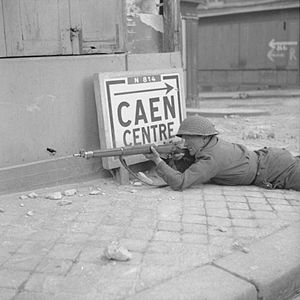
Slaget om Caen / Slaget om Caen / Operation Charnwood
En canadisk soldat i ruinerne af Caen 9. juli.
Slaget om Caen fra juni til august 1944 var et slag mellem de vestallierede, fortrinsvis briter og canadiere, og tyske tropper under Operation Overlord.